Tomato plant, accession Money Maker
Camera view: vertical (180 deg); turntable rotation: 240 degrees
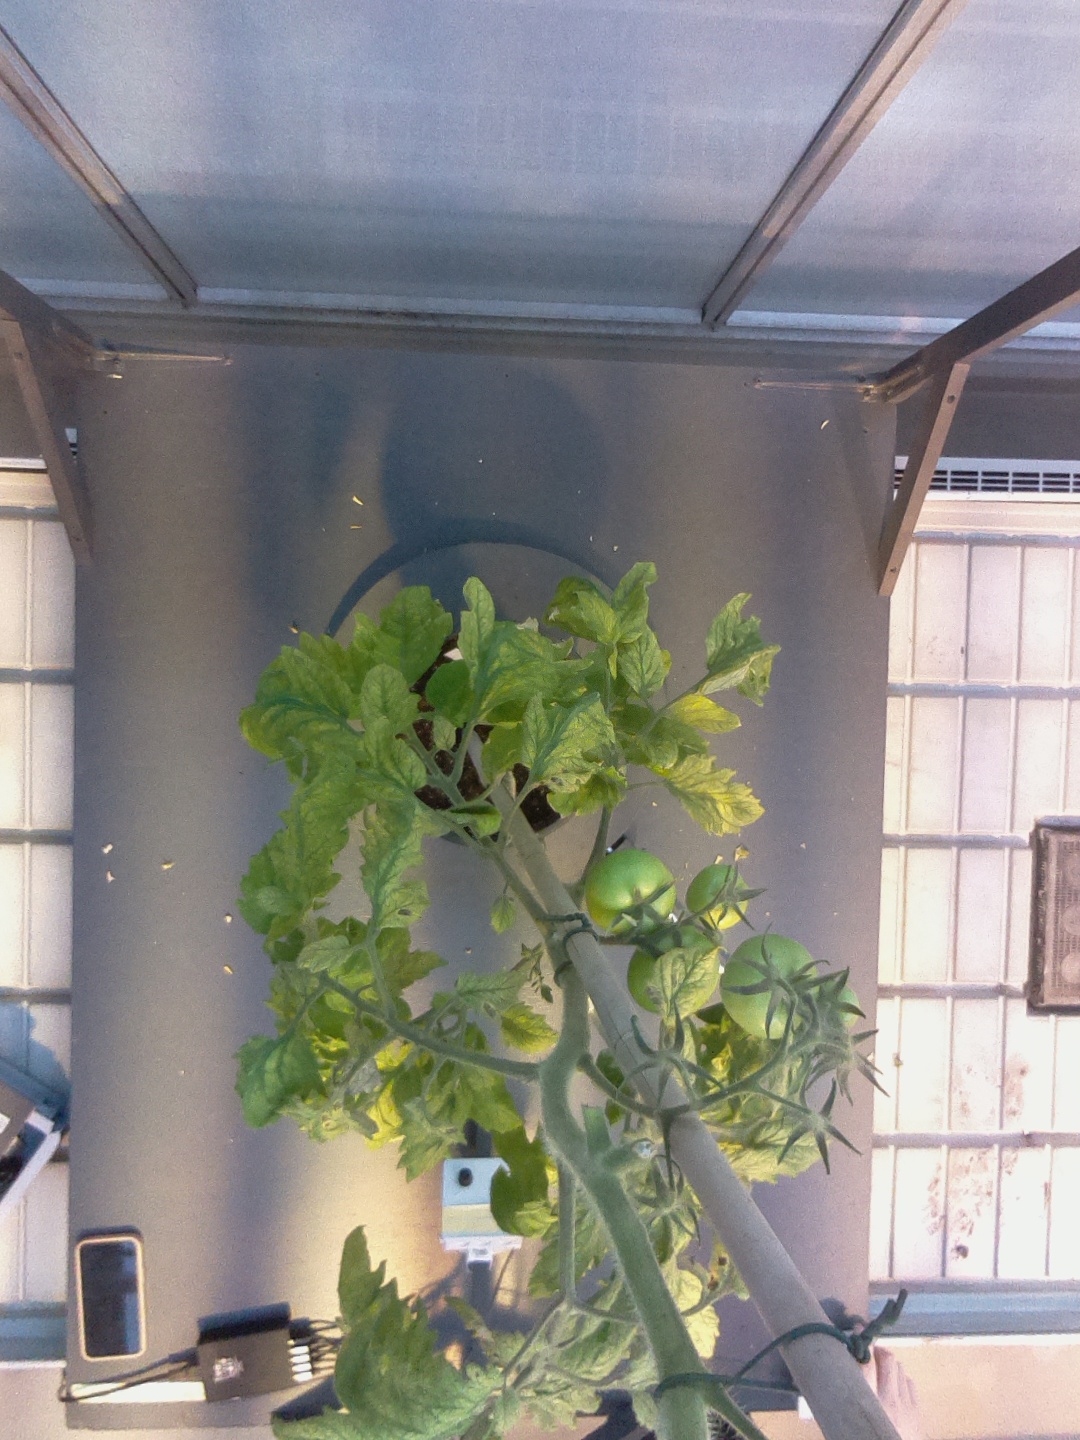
BBCH growth stage 79: 90% -100% of final fruit size